David Buddo

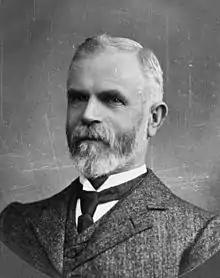

David Buddo (23 August 1853 – 8 December 1937) was a New Zealand politician and member of the Liberal Party.